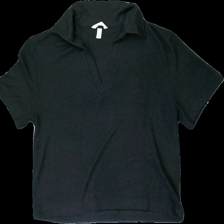
View: front
Type: T-shirt
Category: Ladies
Brand: H&M
Colors: Black
Material: 53% polyester 47% cotton
Cut: Regular, V-collar
Size: M
Season: All
Damage location: top left
Price range: 50-100
Recommended usage: Reuse
Description: svart stickad t-shirt